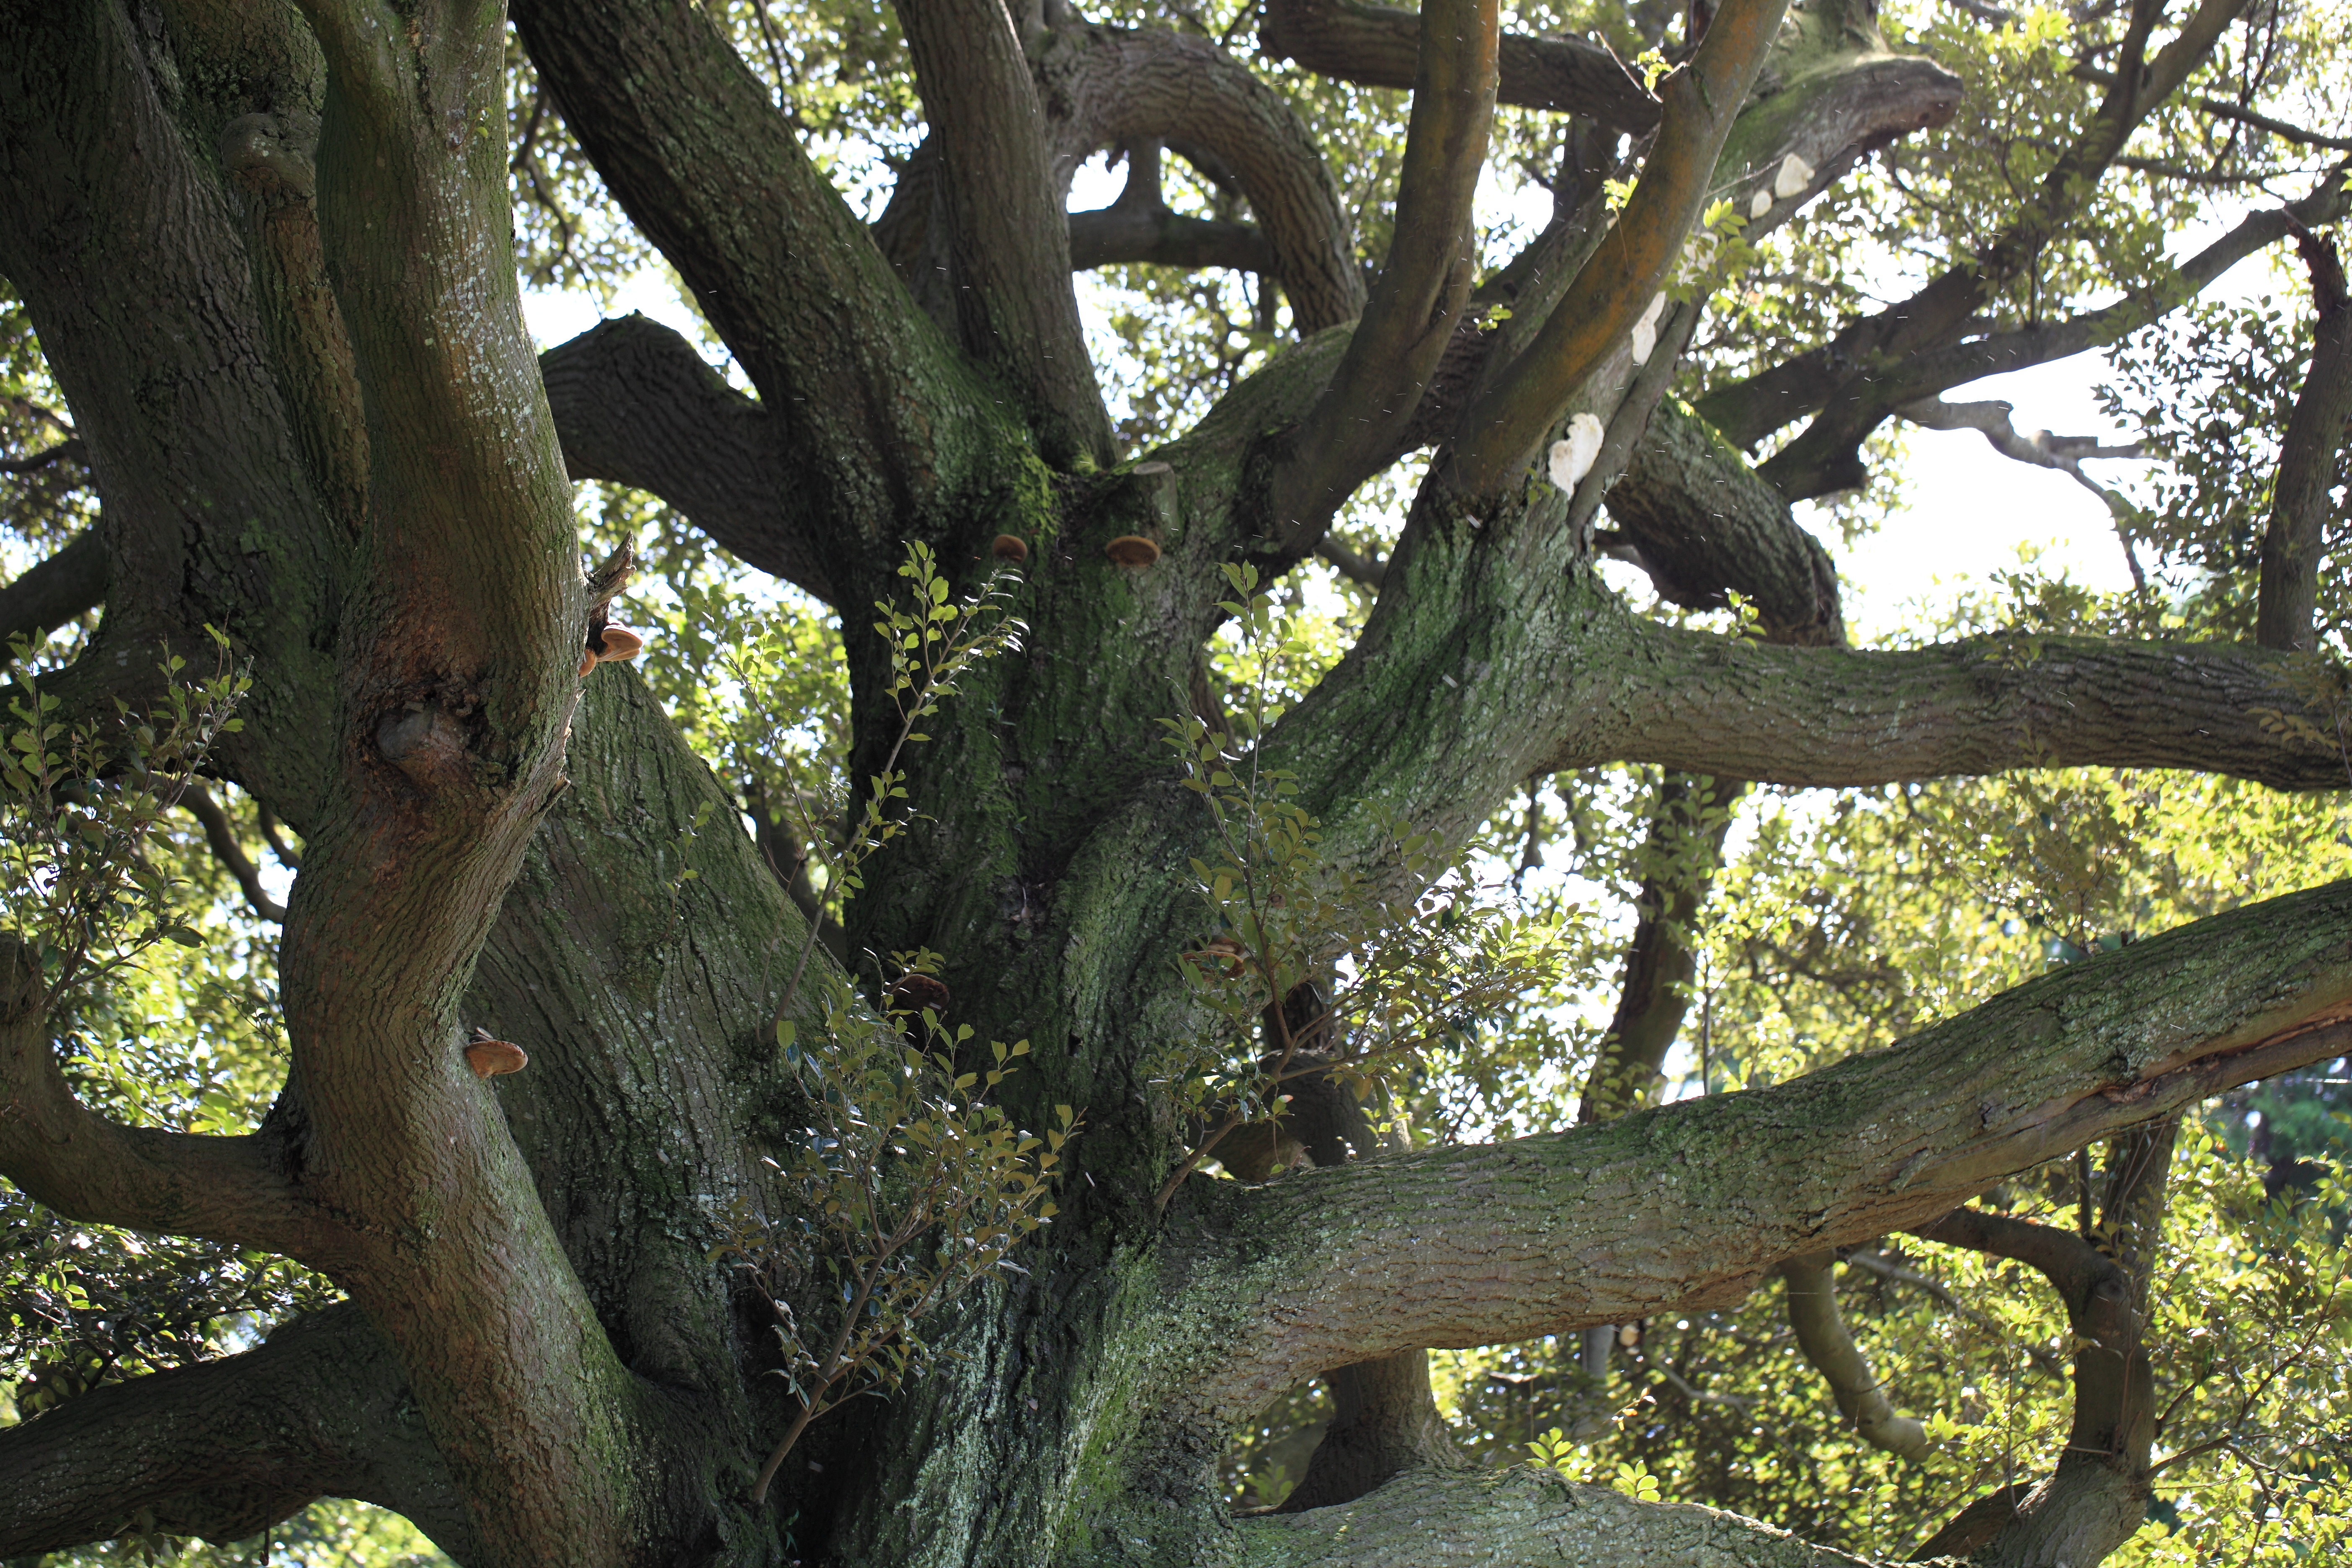
tree, forest, branch, plant, leaf, flower, trunk, green, high, botany, flora, deciduous, oak, 5d, grove, sakura, hires, woodland, habitat, markii, ecosystem, hi, res, resolution, chiba, sudajii, castanopsis, sieboldii, taxonomy binomial castanopsissieboldii, flowering plant, natural environment, plant stem, woody plant, land plant